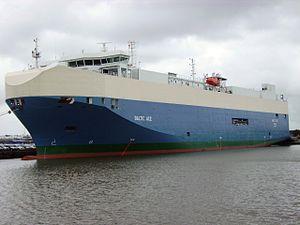
Le Baltic Ace est un navire transporteur de véhicules de 148 mètres battant pavillon des Bahamas. Il a sombré en mer du Nord le 5 décembre 2012 au large des Pays-Bas.